FiiO X Series

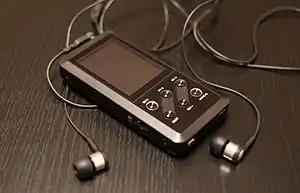
FiiO X3 with headphones

In reviewing the FiiO X3, "Los Angeles Times"' music critic Mark Swed concluded it is a better alternative to an iPod. Swed noted that the X3 utilizes that same digital-to-analog converter that is found in much more expensive players, such as Astell & Kern models that are being sold for $699 and $1,299. In his opinion the FiiO X3 may not have A&K's sweet and open sound, but it could be purchased for around $200 as of April, 2013.